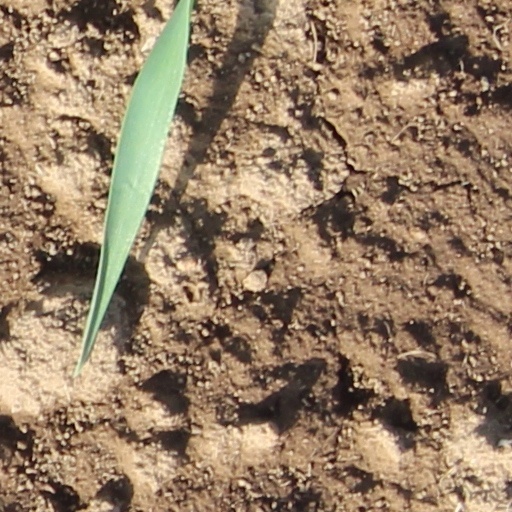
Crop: wheat